Describe the emotion expressed in this image:  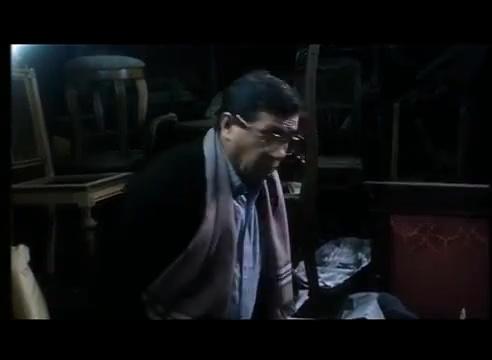
This person displays Suffering, valence and arousal with low intensity.